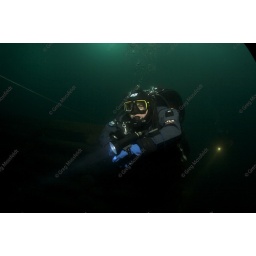
Oren Levstein calm and relaxed on today's dive as he portrays confidence moving along in the water column today.